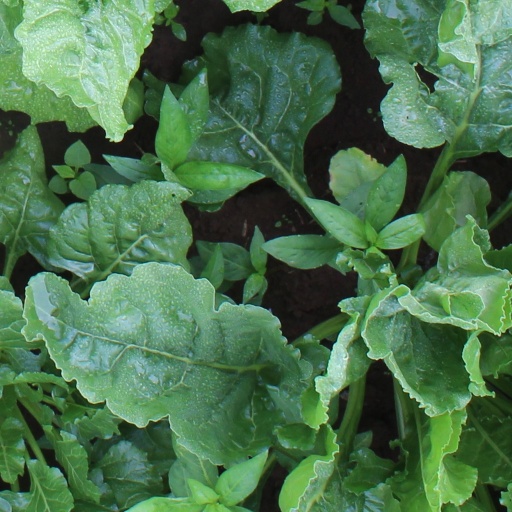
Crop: sugar beet